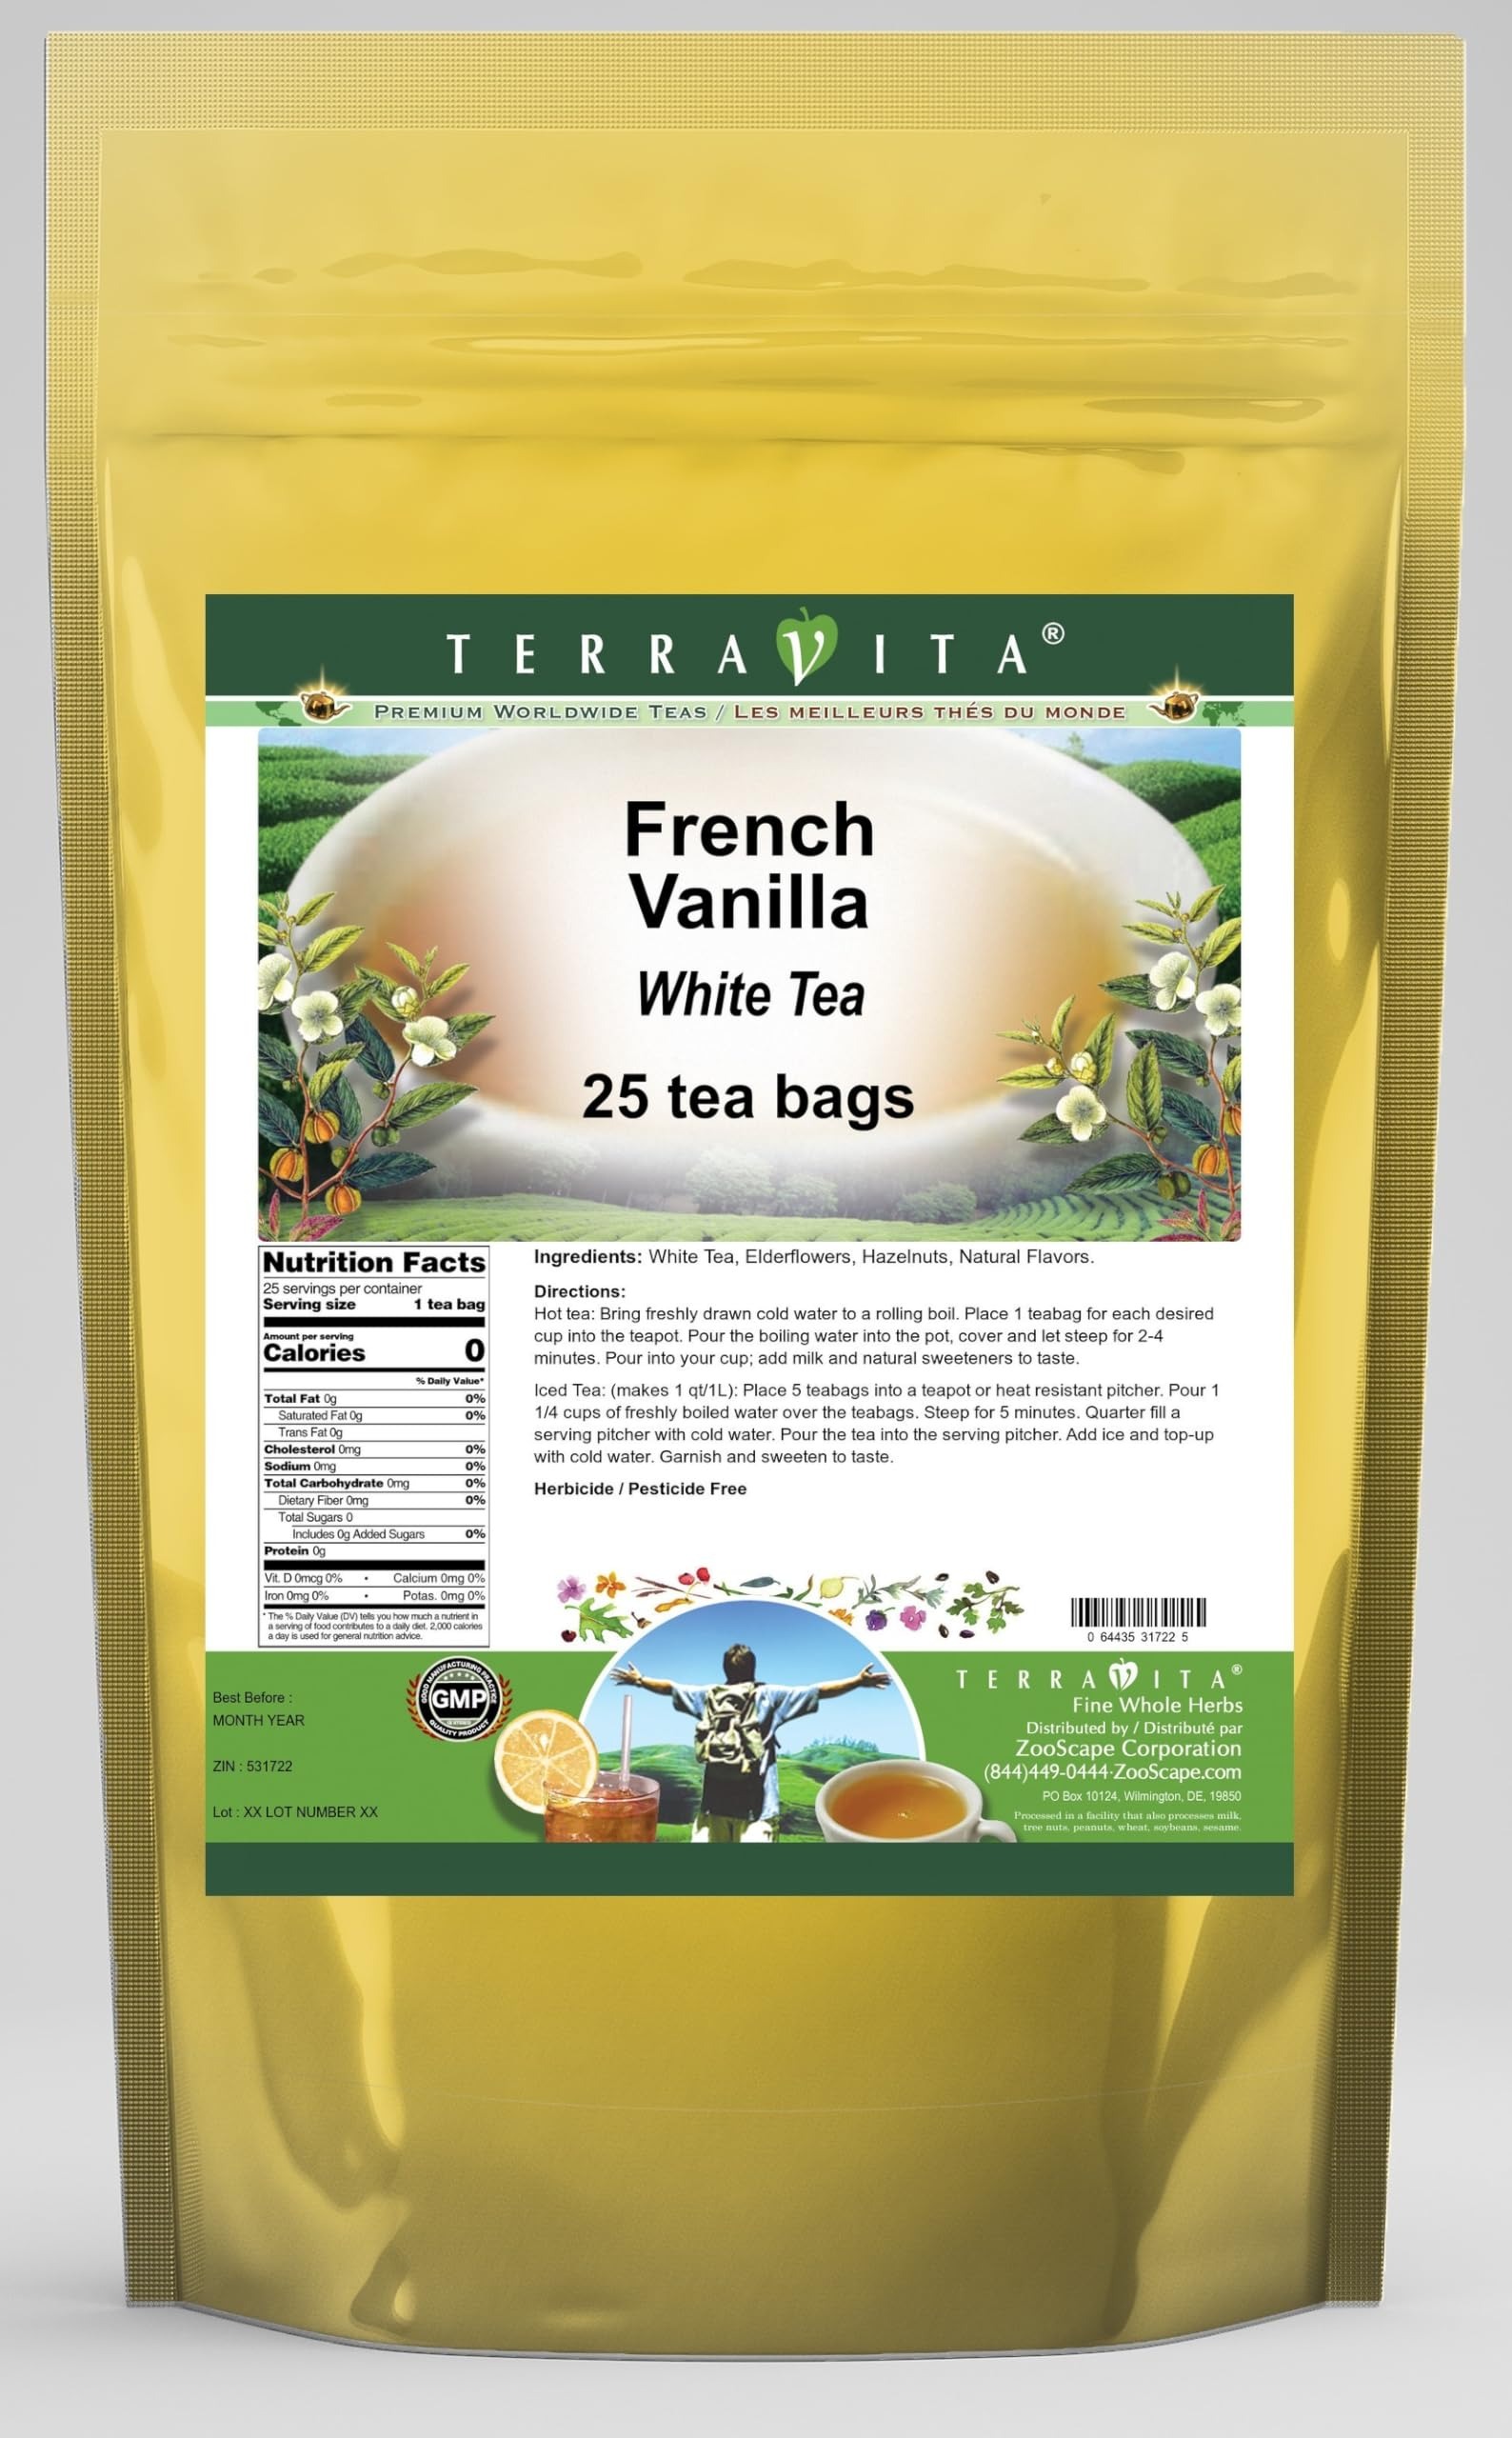
Item Name: French Vanilla White Tea (25 tea bags, ZIN: 531722) - 3 Pack
Bullet Point 1: Our French Vanilla White Tea is a mouth-watering flavored White tea with Elderfowers and Hazelnuts that you can enjoy all year round! The aroma and French Vanilla flavor is a delight! - Ingredients: White tea, Elderfowers, Hazelnuts and Natural French vanilla Flavor.
Bullet Point 2: No fillers.
Bullet Point 3: Manufacturer: TerraVita
Bullet Point 4: Size: 25 tea bags
Bullet Point 5: White Tea Bags - Packed in a convenient upright pouch!
Product Description: Our French Vanilla White Tea is a mouth-watering flavored White tea with Elderfowers and Hazelnuts that you can enjoy all year round! The aroma and French Vanilla flavor is a delight! - Ingredients: White tea, Elderfowers, Hazelnuts and Natural French vanilla Flavor. - Hot tea brewing method: Bring freshly drawn cold water to a rolling boil. Place 1 teabag for each desired cup into the teapot. Pour the boiling water into the pot, cover and let steep for 2-4 minutes. Pour into your cup; add milk and natural sweeteners to taste. - Iced tea brewing method: (to make 1 liter/quart): Place 5 teabags into a teapot or heat resistant pitcher. Pour 1 1/4 cups of freshly boiled water over the teabags. Steep for 5 minutes. Quarter fill a serving pitcher with cold water. Pour the tea into the serving pitcher. Add ice and top-up with cold water. Garnish and sweeten to taste. - TerraVita is an exclusive line of premium-quality, natural source products that use only the finest, purest and most potent ingredients found around the world. TerraVita is hallmarked by the highest possible standards of purity, potency, stability and freshness. All of our products are prepared with the highest elements of quality control, from raw materials through the entire manufacturing process, up to and including the moment that the bottles or bags are sealed for freshness and shipped out to you. Our highest possible standards are certified by independent laboratories and backed by our personal guarantee. - TerraVita exists to meet and ensure your family's health and wellness without the harmful effects of chemicals and health products. We strive to make all of our products affordable and reliable and are constantly searching the market to maintain our affordability and to look for new ways to serve you a
Value: 75.0
Unit: Count

Price: 72.8